Keith Holman

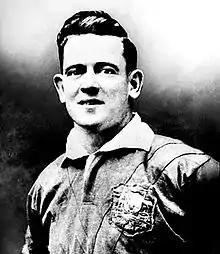

Keith Victor Holman, MBE (11 September 1927 – 11 October 2011) was an Australian Rugby League footballer, a national and state representative whose club career was played with Western Suburbs between 1949 and 1961. He has since been named as one of Australia’s finest rugby league players of the 20th century. After retiring as player, Holman was coach of Wests and later became one of the game's top-level referees. He was appointed a Member of the Order of the British Empire (MBE) in 1977.